Martynas Mažvydas National Library of Lithuania

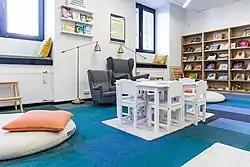
Children's and Youth Literature Reading Room

As part of the project "Promotion of Smart Use of the Web Through the Upgraded Facilities of Public Internet Access" the library has set up a workplace for visually impaired visitors.